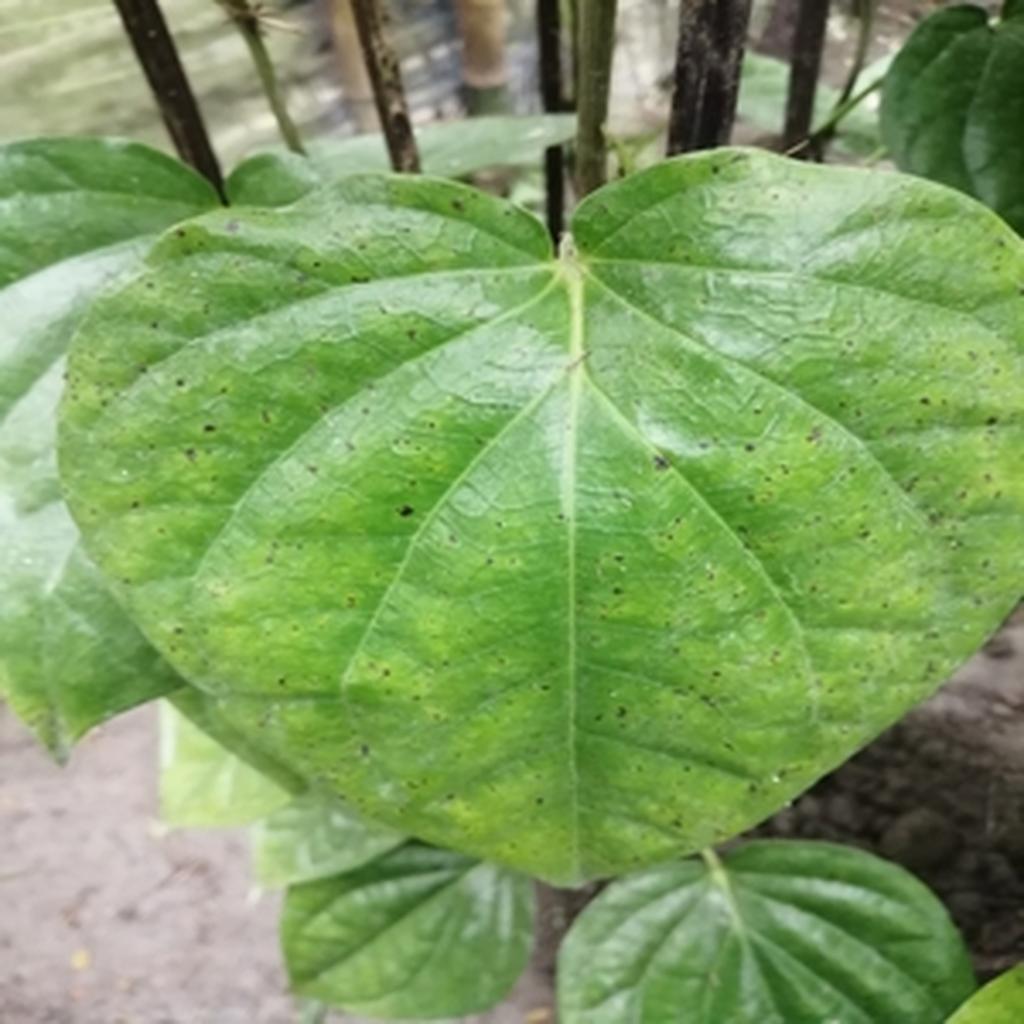
Label: Leaf_Spot